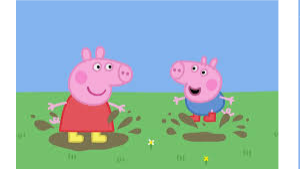
Portrait style: Cartoon Portrait